Lamport and Holt

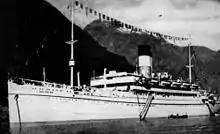
The second , completed in 1923, in her 1930s cruising livery

When the First World War began in July 1914 Lamport and Holt had a fleet of 36 steamships totalling . By the time of the Armistice of 11 November 1918 it had lost 11 ships including three V-class liners.